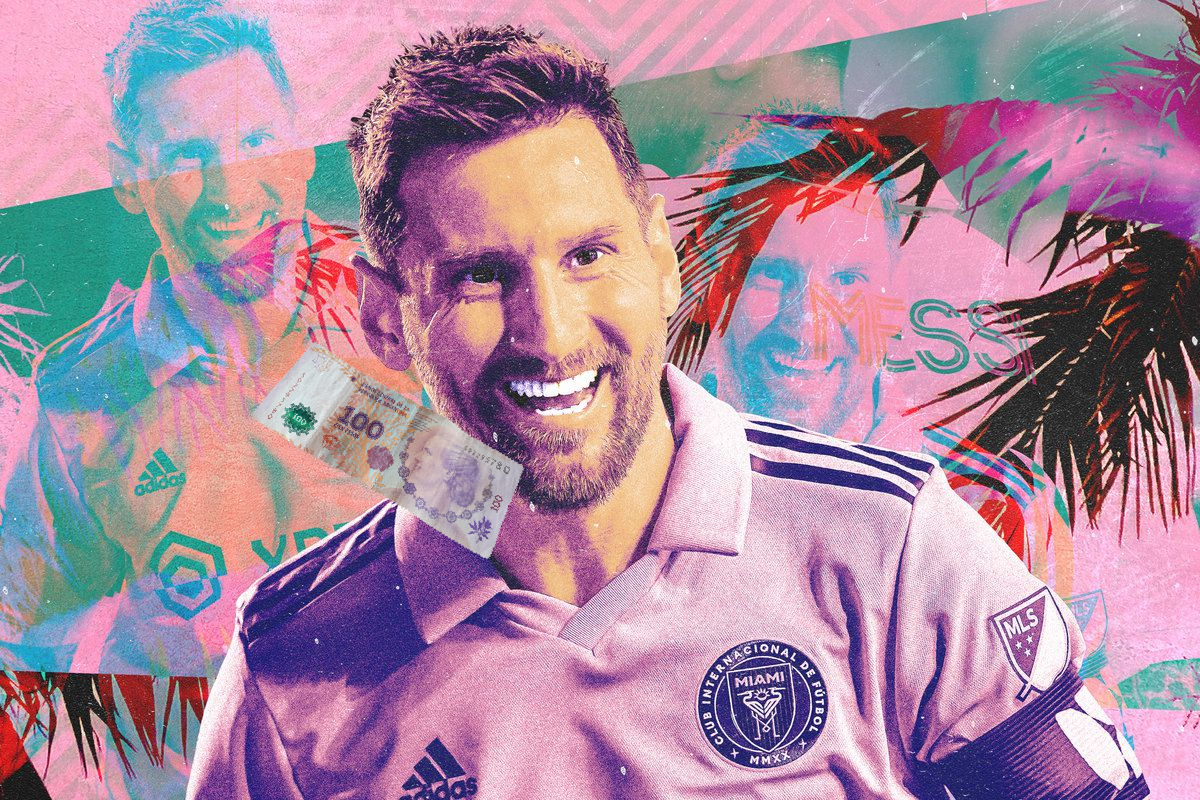
Denominación: 100